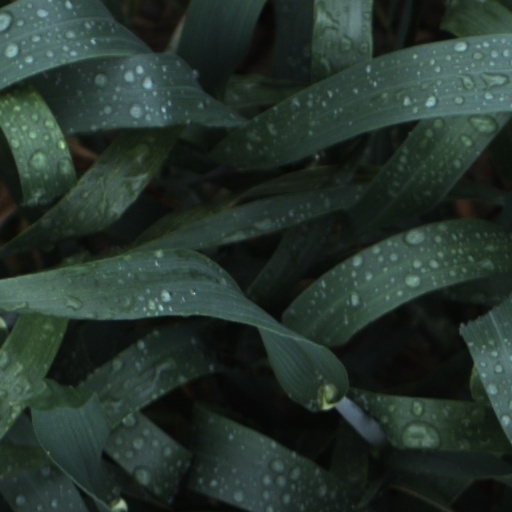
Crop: wheat